Buckeye Central High School

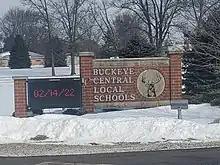
Buckeye Central High School

Buckeye Central High School is a public high school in New Washington, Ohio. It is the only high school in the Buckeye Central Local School District.